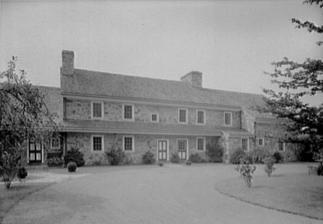
Building: Ker-Feal
Country: United States of America
Year built: 1775
Historic house in Pennsylvania, United States United States historic place Ker-Feal U.S. National Register of Historic Places Show map of Pennsylvania Show map of the United States Location Chester Springs, West Pikeland Township, Pennsylvania Coordinates 40°4′29.6394″N 75°36′24.8394″W / 40.074899833°N 75.606899833°W / 40.074899833; -75.606899833 Area 137 acres Built 1775 NRHP reference No. 03001125 Added to NRHP November 7, 2003 Ker-Feal , built in 1775, is an historic fieldstone dwelling that is located in West Pikeland Township, Pennsylvania . It was listed on the National Register of Historic Places on November 7, 2003. History and architectural features The property was purchased by Albert C. Barnes and his wife Laura in 1940 and expanded with two additions. The name "Ker-Feal" means "Fidèle's House" in Breton and was named after Barnes' favorite dog, Fidèle  de Port Manech. The property is now owned by the Barnes Foundation . Ker-Feal received an upgraded climate-control system in 2001 paid for with several grants. Another grant in 2006 allowed for grounds assessment. See also National Register of Historic Places listings in Northern Chester County, Pennsylvania References Wikimedia Commons has media related to Ker-Feal .